Actin

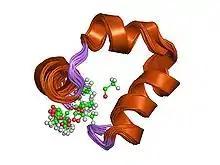
Structure of the C-terminal subdomain of villin, a protein capable of splitting microfilaments

Even though the majority of plant cells have a cell wall that defines their morphology, their microfilaments can generate sufficient force to achieve a number of cellular activities, such as the cytoplasmic currents generated by the microfilaments and myosin. Actin is also involved in the movement of organelles and in cellular morphogenesis, which involve cell division as well as the elongation and differentiation of the cell.